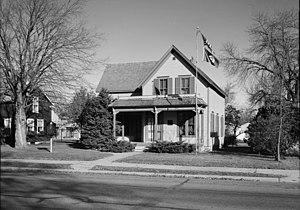
Harry Sinclair Lewis est un romancier et dramaturge américain majeur des années 1920 et 1930. Ses romans sont à la fois des chroniques naturalistes de la société américaine moderne, de ses « petites villes », de sa classe moyenne aisée, et une peinture satirique de sa monotonie, de sa vulgarité affairiste et consumériste, de sa bigoterie et de son hypocrisie. Les caricatures dévastatrices de Lewis, bien que compréhensives, ont suscité de violentes polémiques.